Shetland Museum

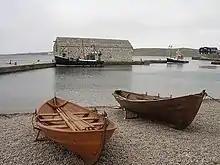
Boats at the Shetland Museum

The building sits on the shore of the biggest exhibit, the Category B listed Hay's Dock, which was built in 1815 by the company Hay & Ogilvy. As part of the project the dock area has seen major refurbishment works including the restoration of the pier house, and dredging of the dock itself, which will be home to the museum's floating exhibits.